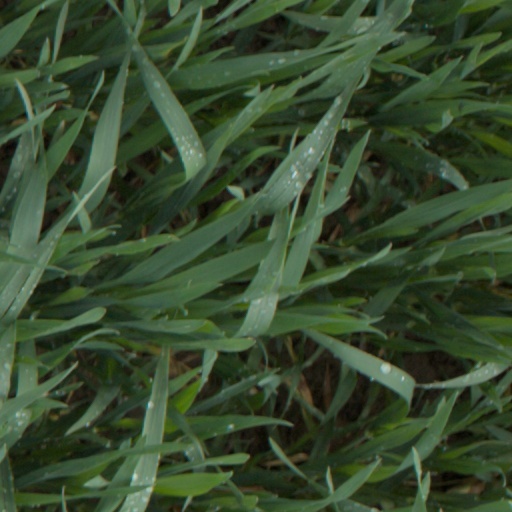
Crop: wheat